James H. Young

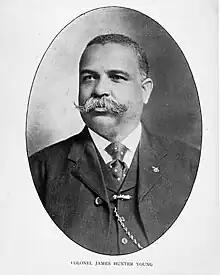
Young in 1919

He was hired to work in the office of Colonel J. J. Young, an internal revenue collector, in 1877. He was involved with the Republican Party and in 1883 was elected to the Raleigh board of aldermen, but the board, controlled by Democrats, had Young and three other black Republicans removed from office because they held federal government jobs.